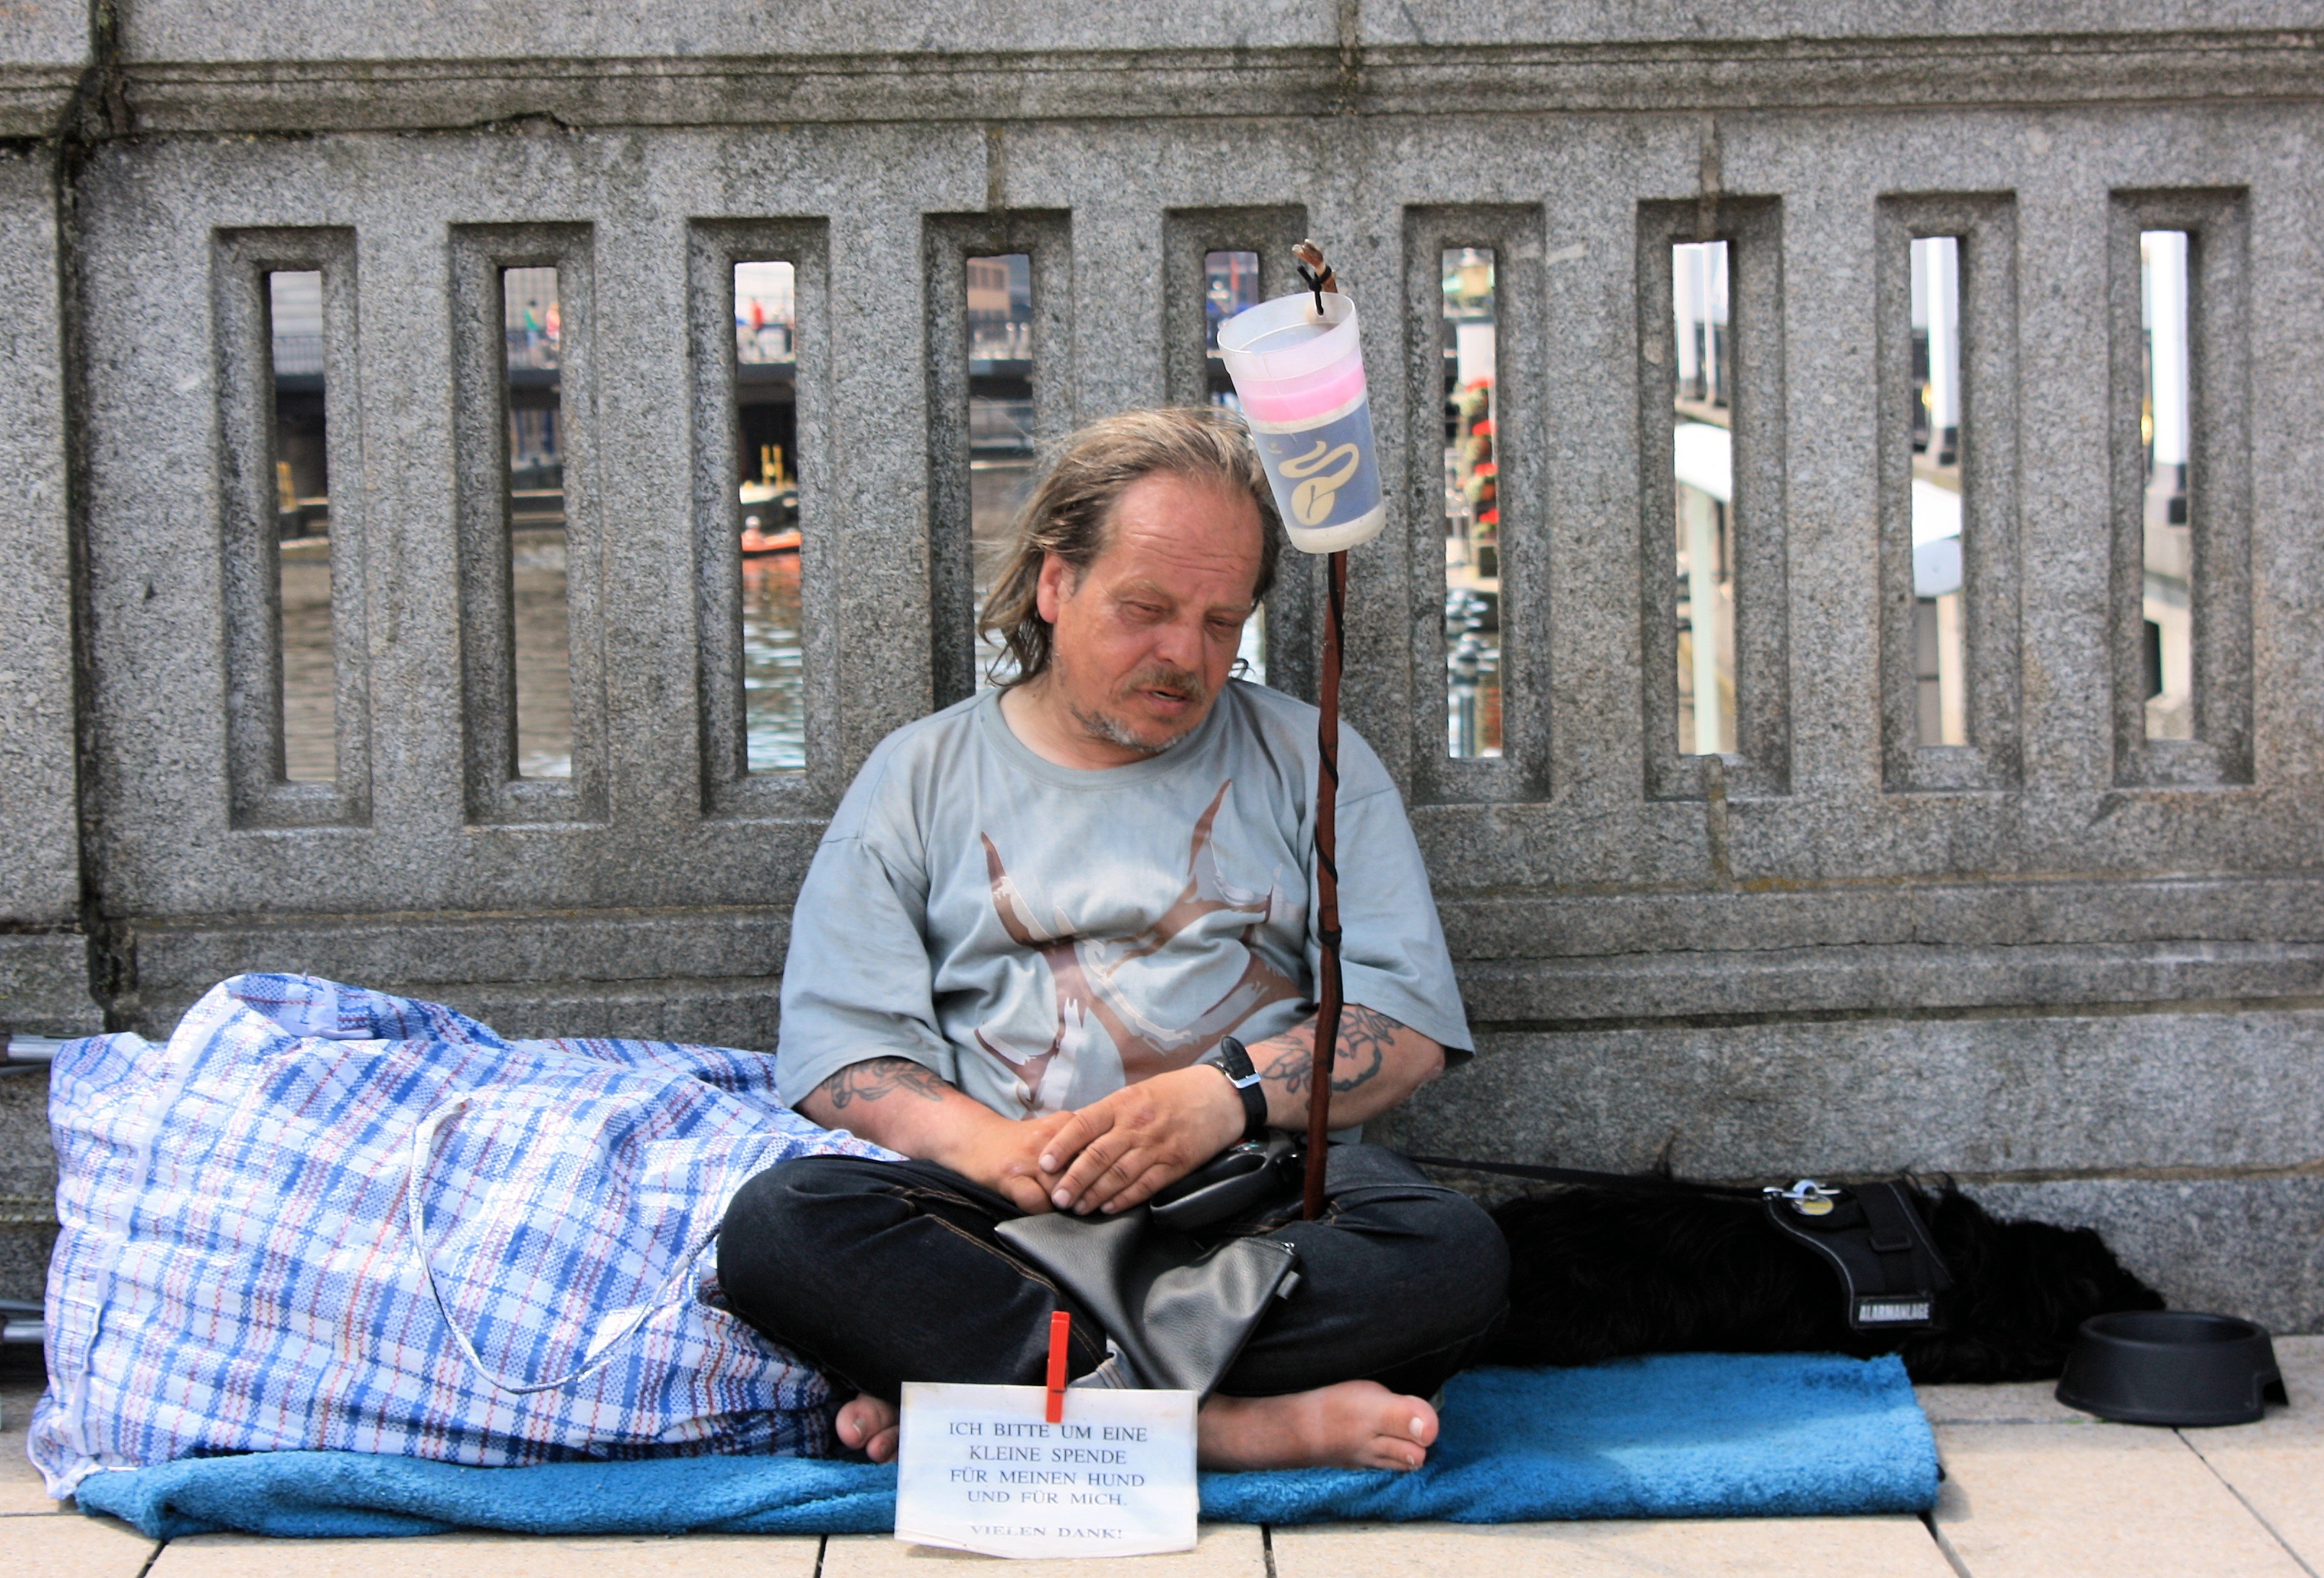
person, people, sitting, germany, poverty, hamburg, homelessness, unemployed, bad luck, human positions